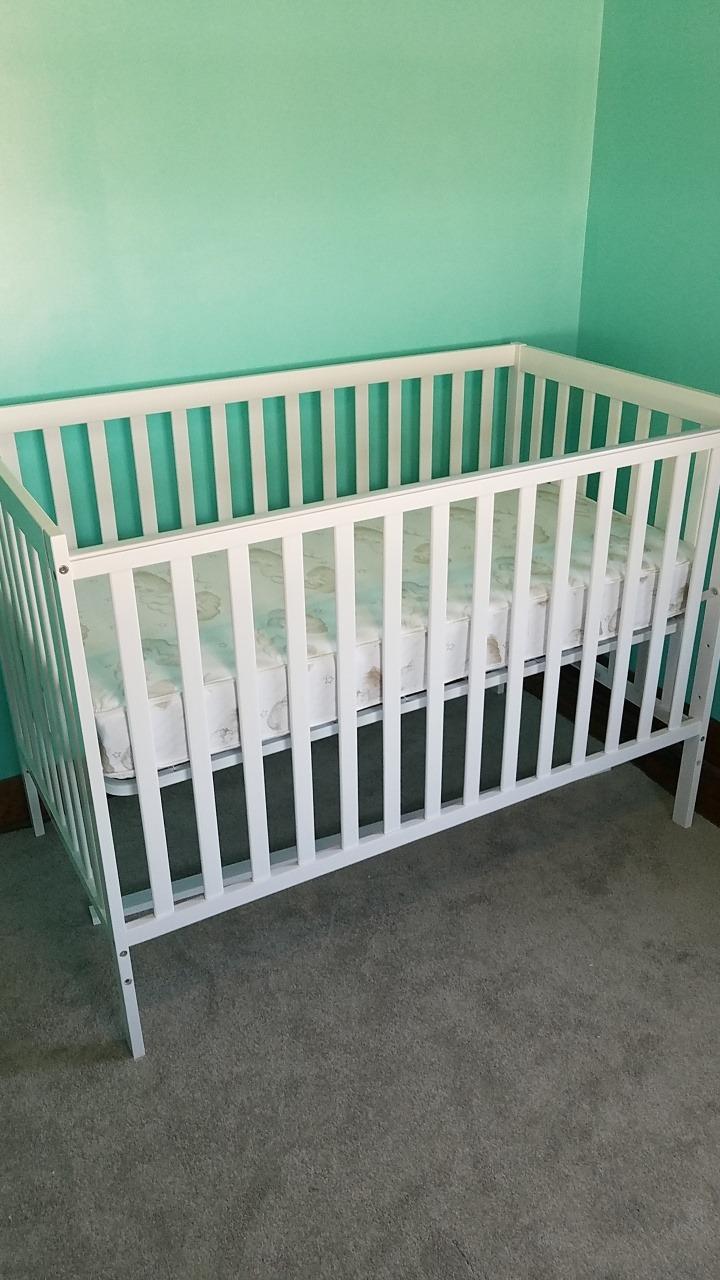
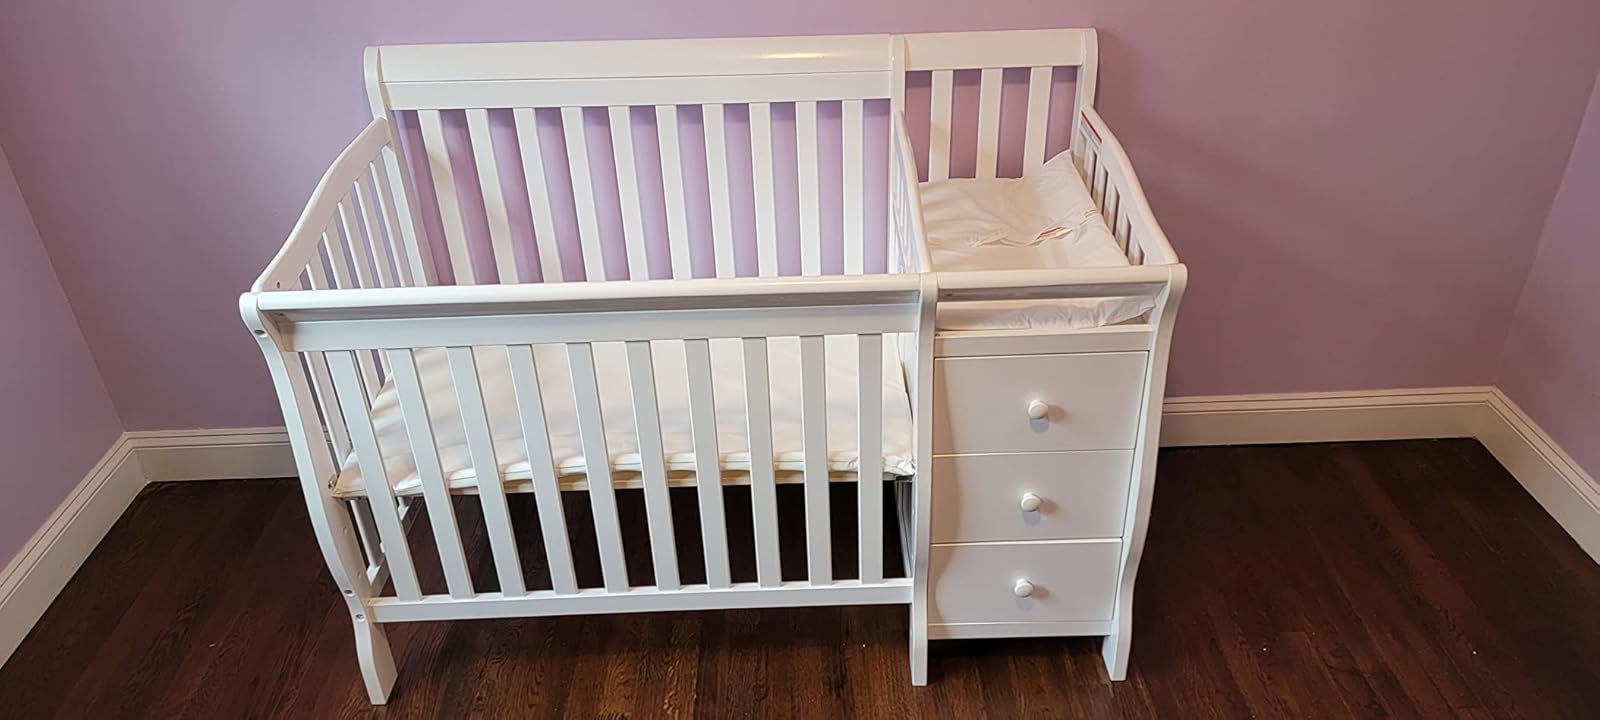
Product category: products_crib
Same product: no